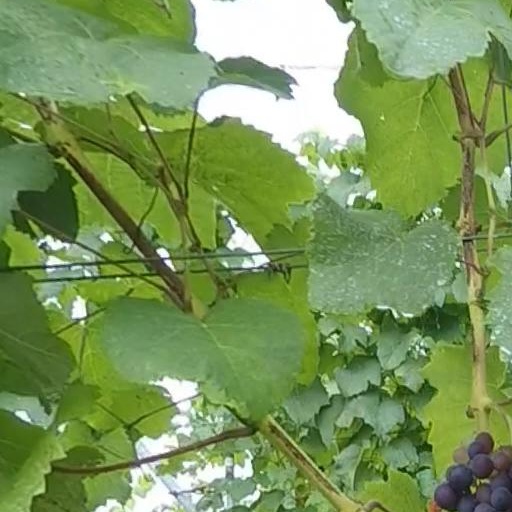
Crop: grape